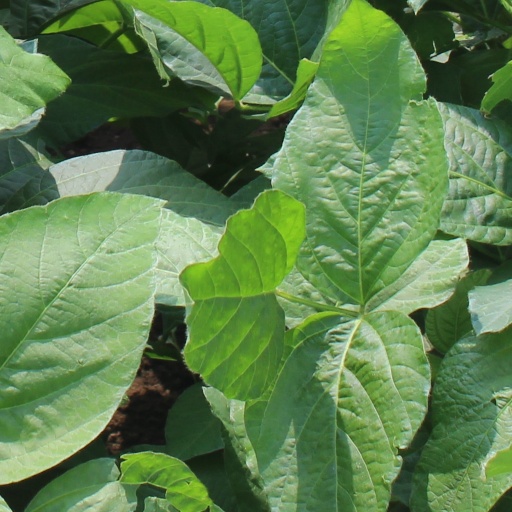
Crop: soybean